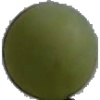
Label: Grape White 4